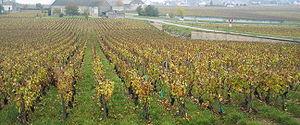
Le criots-bâtard-montrachet est un vin français d'appellation d'origine contrôlée produit sur le climat des Criots à Chassagne-Montrachet, en Côte-d'Or.